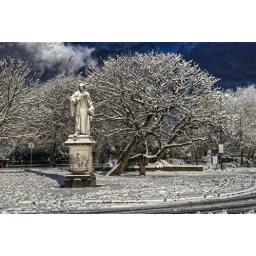
HDR'd then a layer underneath of grainy black and white @ 50% opacity gives a good snowy feeling! (I think).